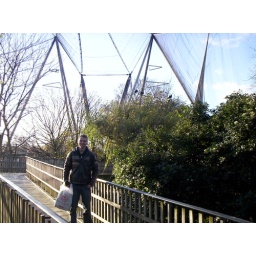
we could walk through the aviary areas - totally cool with all the birds flying around